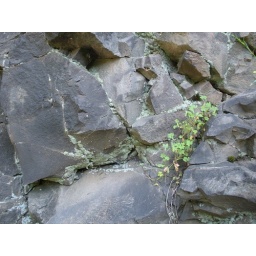
More plants! Also the rock shapes are very clear in this shot.